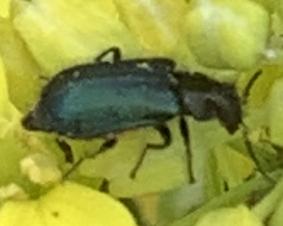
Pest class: predators